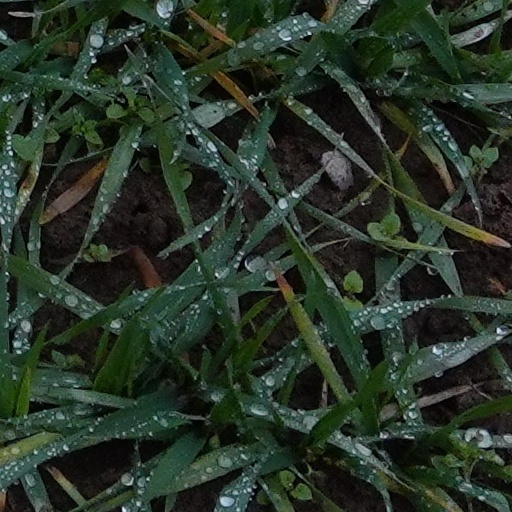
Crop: wheat